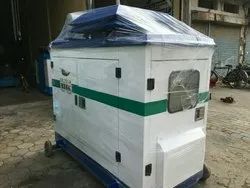
Label: Silent_Generator_Rental_Services